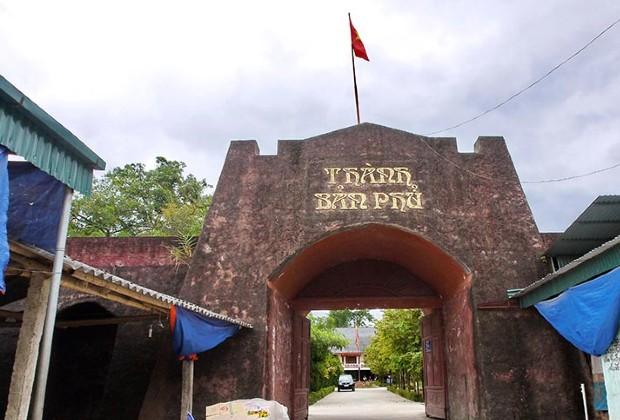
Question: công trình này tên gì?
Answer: công trình này tên thành bản phủ